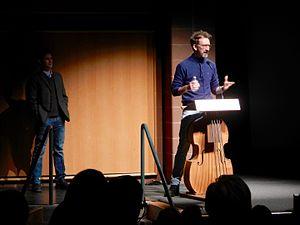
John Carney est un réalisateur et scénariste irlandais, né en 1972 à Dublin. Son plus grand succès à ce jour est le film Once. Il est aussi le cocréateur de la série télévisée irlandaise Bachelors Walk.